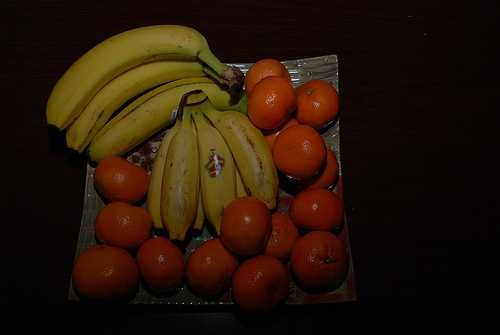
Label: Orange